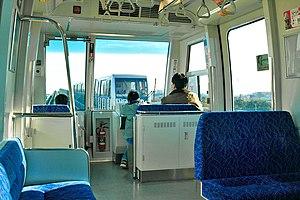
La New Transit Yurikamome, est une ligne de métro automatique sur pneus entièrement aérienne à Tokyo au Japon. Elle relie l'île de Toyosu au sud-est à la ligne Yamanote, pas loin du quartier de Ginza, en passant par la zone d'îles artificielles d'Odaiba. Cette ligne de 14,7 km a la particularité d'effectuer un virage de trois quarts de tour sur un pont en spirale avant de traverser le grand pont suspendu Rainbow Bridge.